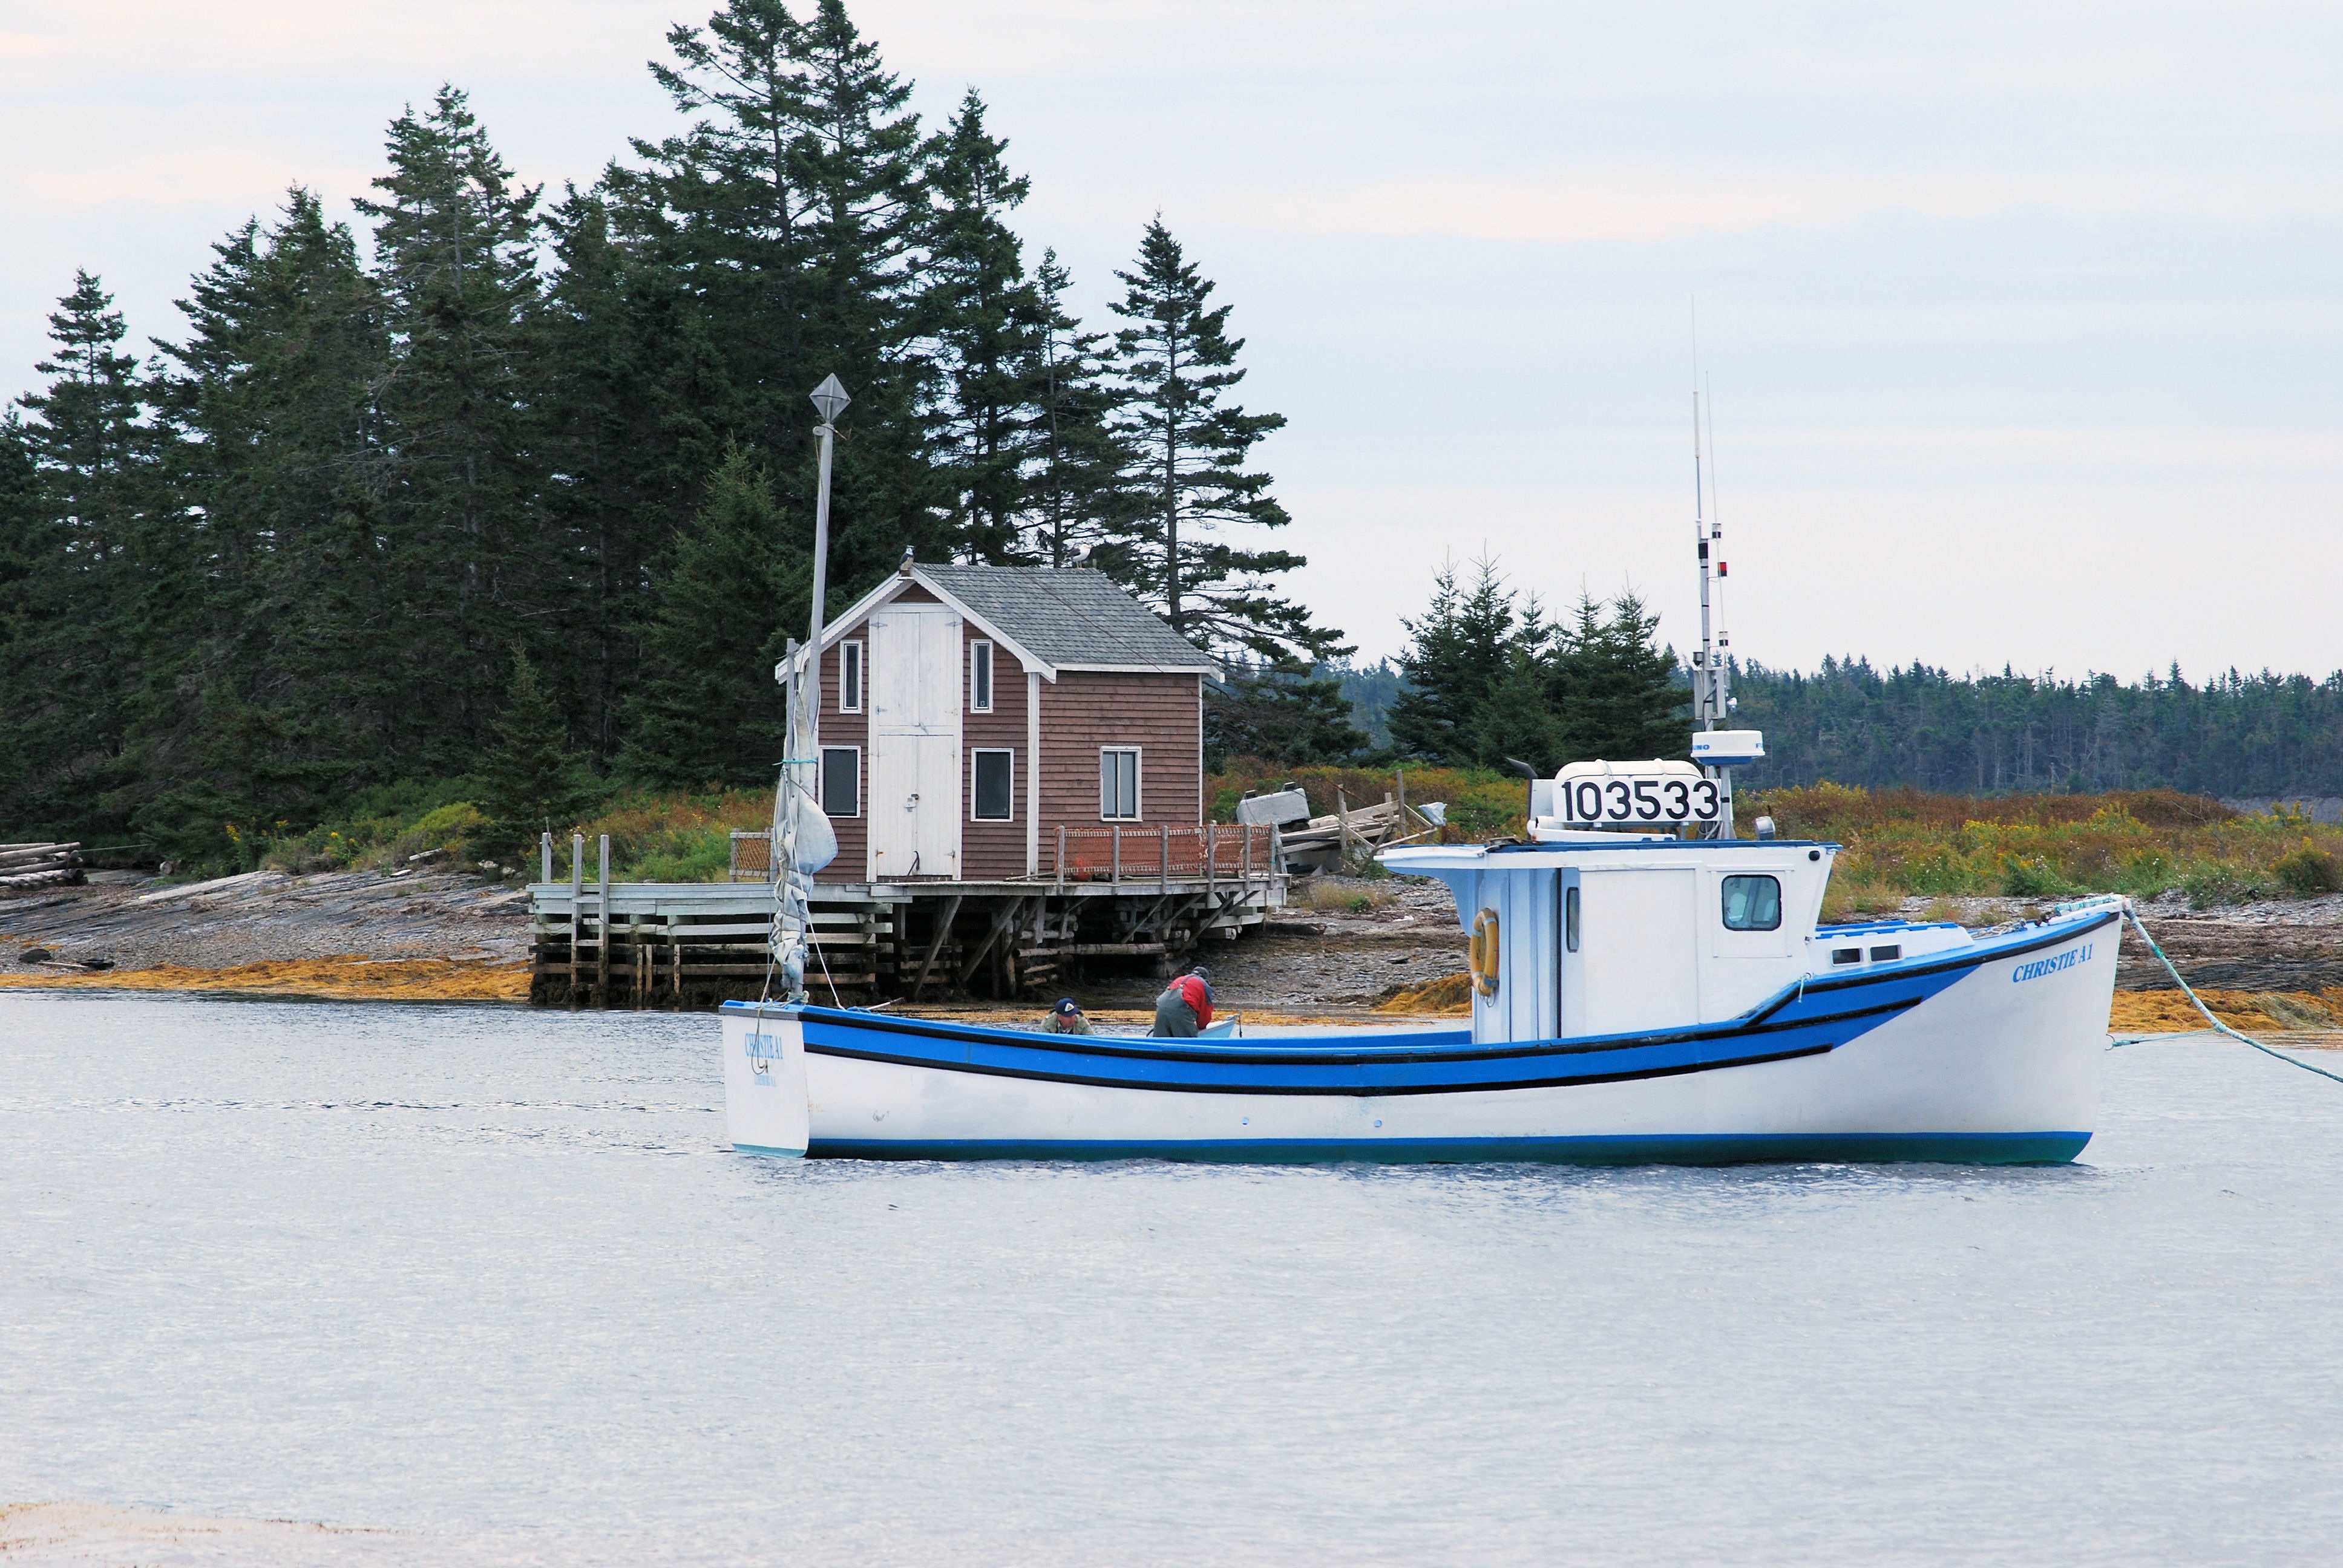
landscape, sea, coast, ocean, boat, town, coastal, ship, summer, travel, cove, vehicle, scenic, fishing, bay, island, historic, waterway, ferry, boating, canada, picturesque, canadian, nova, watercraft, popular, ns, fishing vessel, scotia, nova scotia, skiff